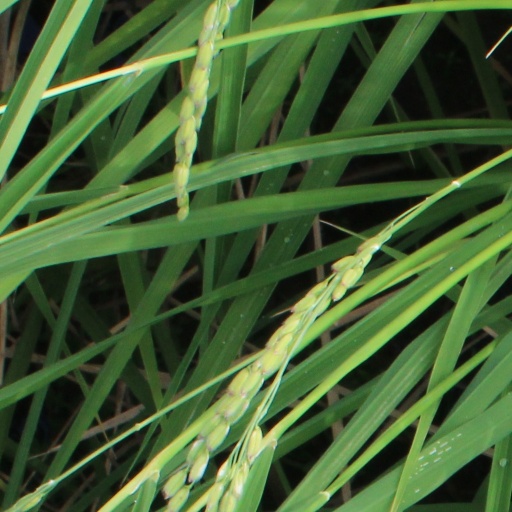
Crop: rice